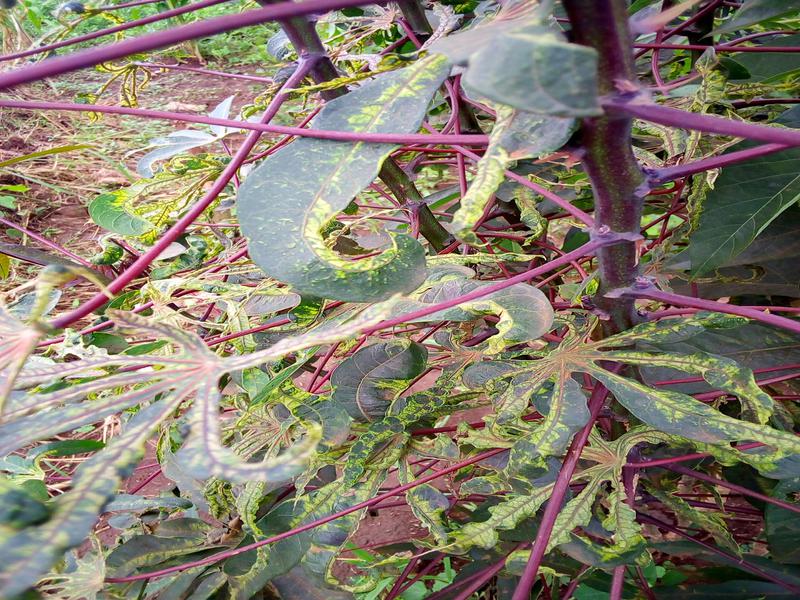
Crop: cassava
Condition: mosaic_disease